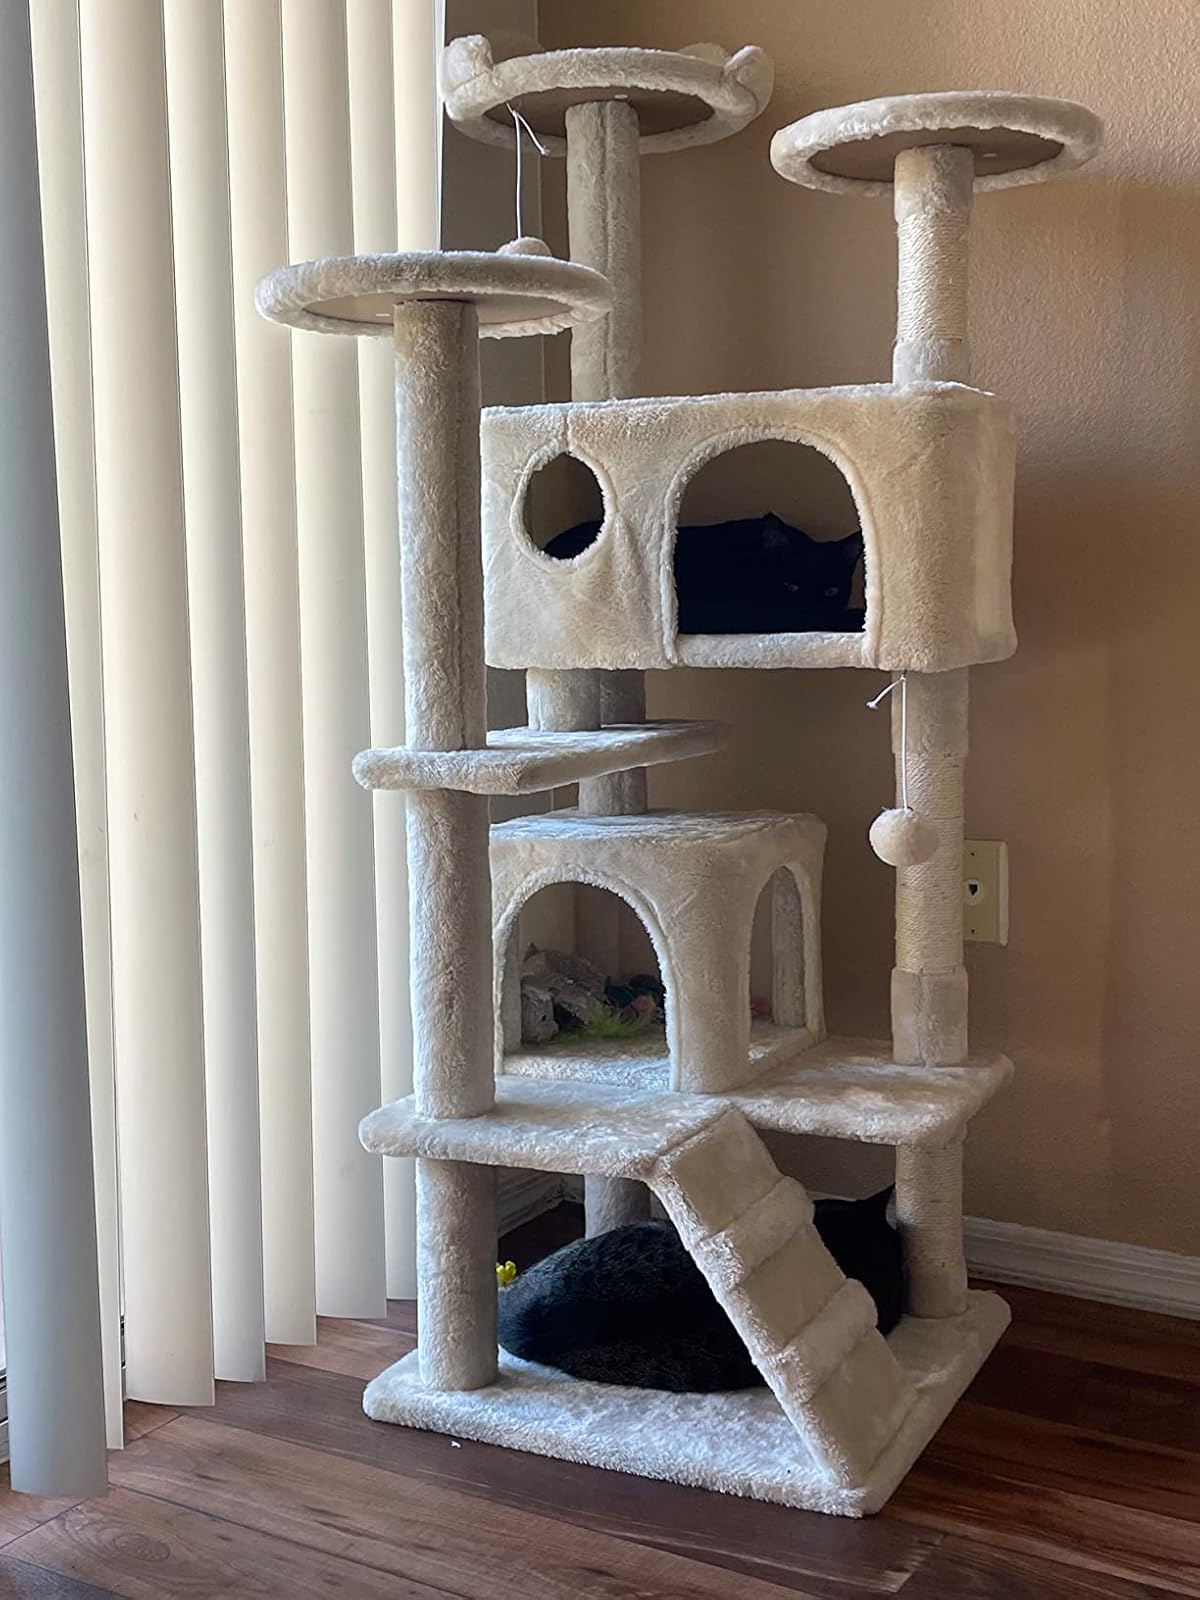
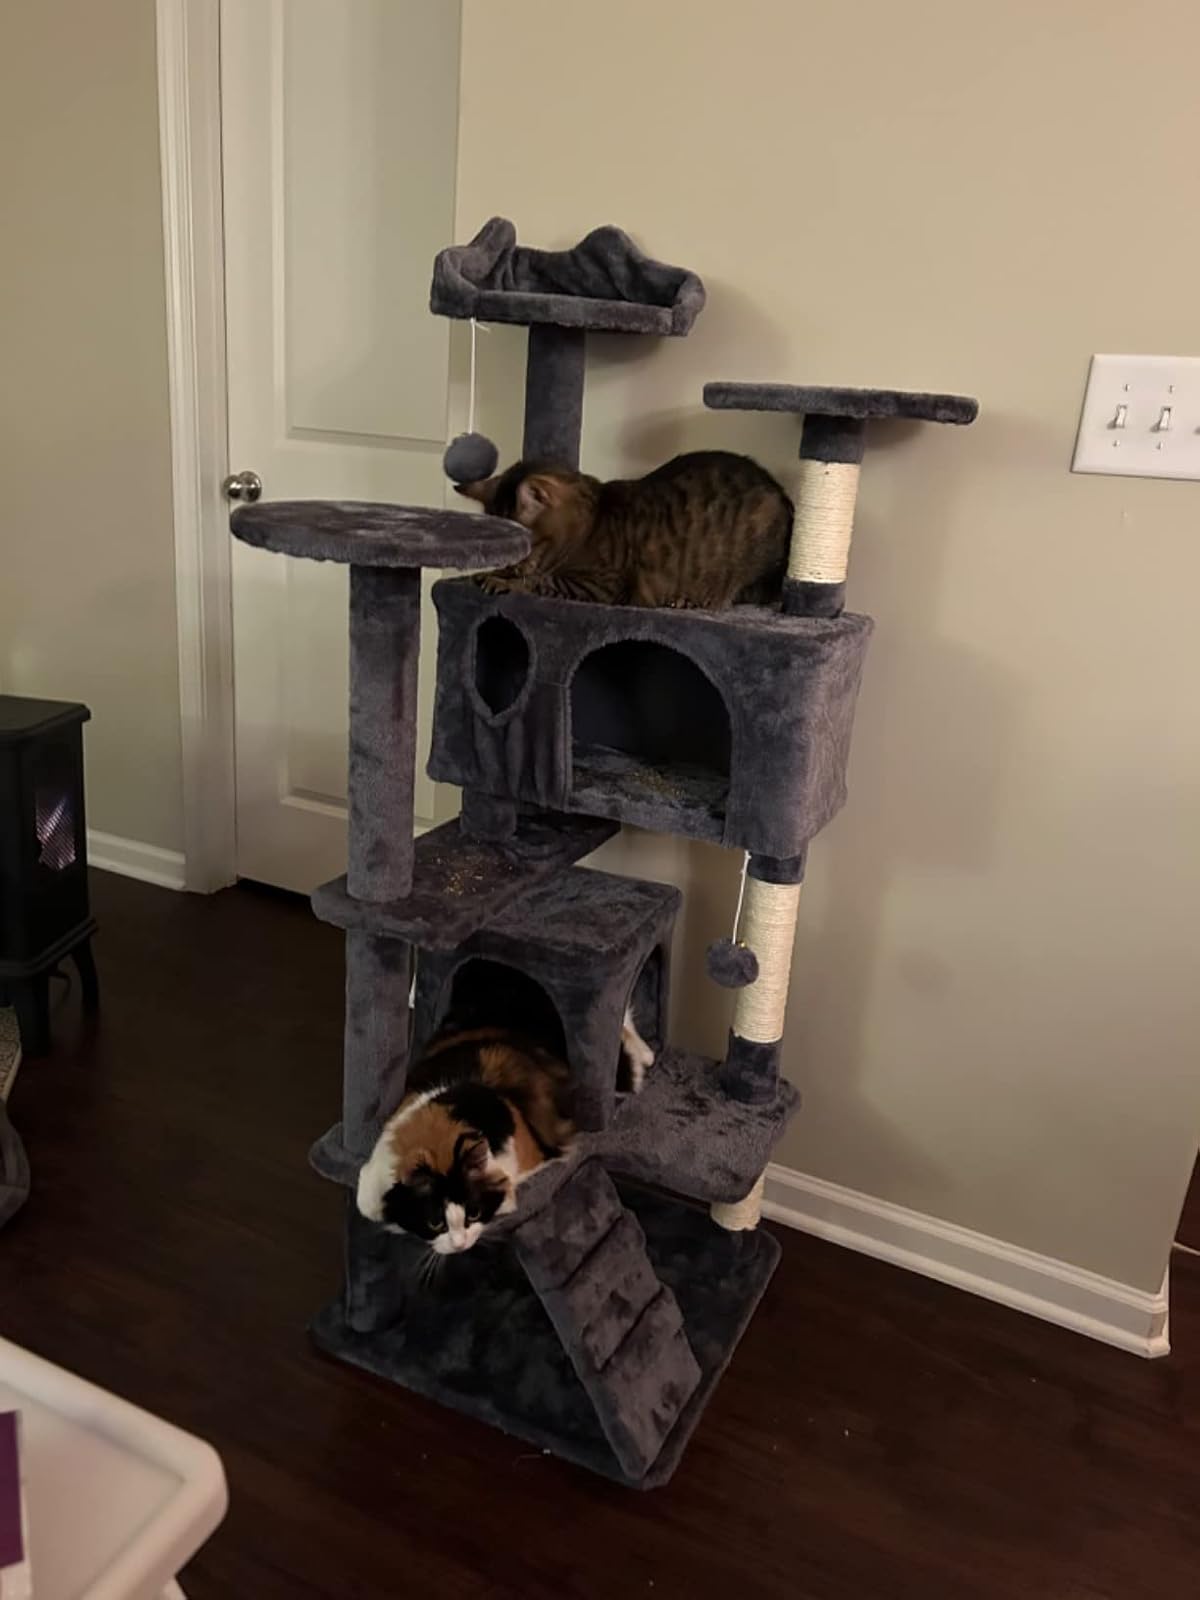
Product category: items_cat tree
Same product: no